Baluarte de Santiago

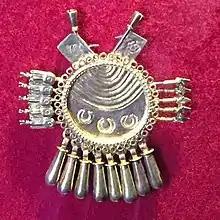
Chimalli, part of the "Joyas del Pescador"

The Joyas del Pescador (the Fisherman's Jewels) are Prehispanic pieces of jewelry found by the octopus fisherman Raúl Hurtado in 1976 about 20 km north of the city of Veracruz, in a Colonial Spanish shipwreck. The fisherman soon had to sell the jewels, which were sold to a jeweler, which melted some of the pieces into graduation rings. At this moment, the police was searching for jewelry theft in the city, which led to the founding of the jewels, who were noticed that the jewels were of different manufacture.